Mpoto mpoto

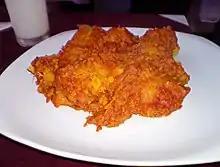
Yam pottageMpoto mpoto

Mpoto mpoto is a Ghanaian cuisine made from cocoyam or yam. It is also known as yam pottage and asaro (Yoruba language) by Nigerians. It is made from several ingredients including fish and onion.